Massufa

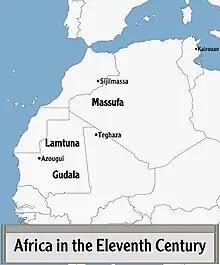
The location of the Massufa tribe in the 11th century

The Massufa are a Berber tribe whom belong to the Sanhaja. The ancestor of the Massufa, Adjana, had settled near the Chelif river in the central Maghreb. The Massufa are identifiable with the Masofi (Massufa) and their territory, known as “Bilad Massufa” (country of the Massufa) was located in the eastern region of Jebel Titteri during the Severan era (3rd century AD). This important tribal confederation were ruled by the Talkata branch, that of the Zirids in the 10th century.